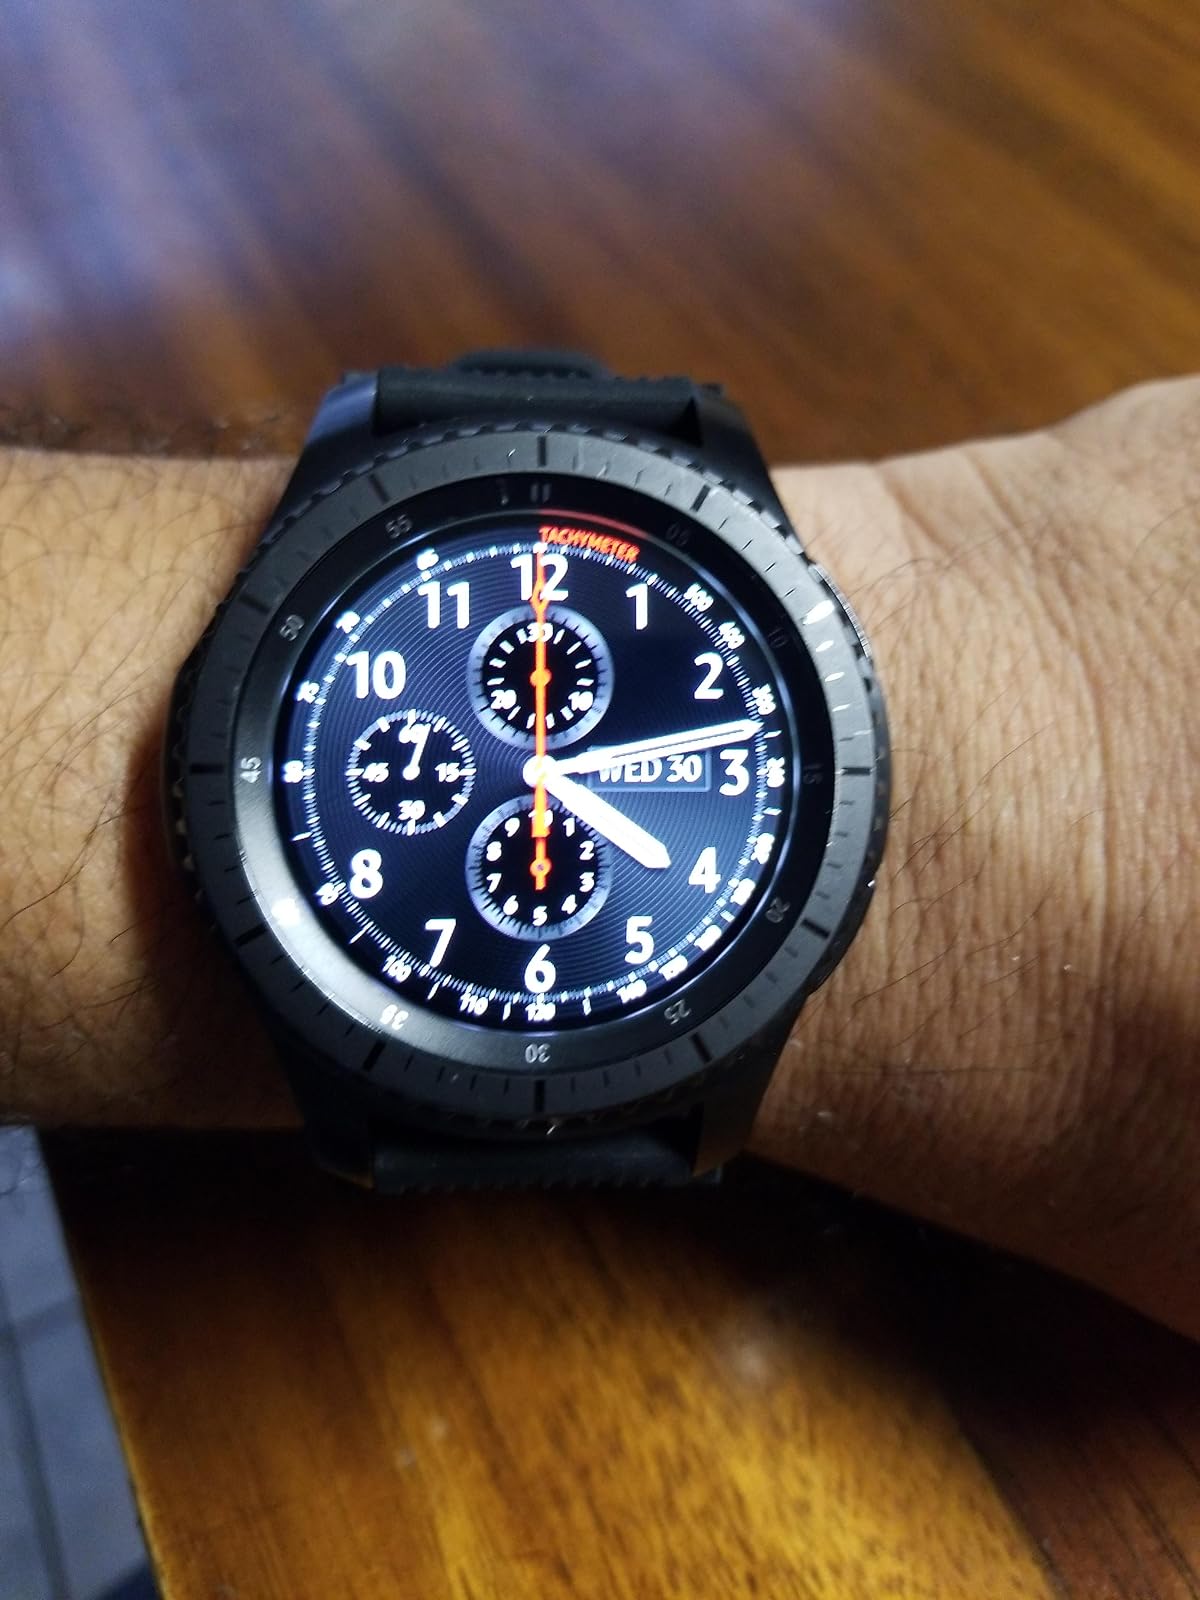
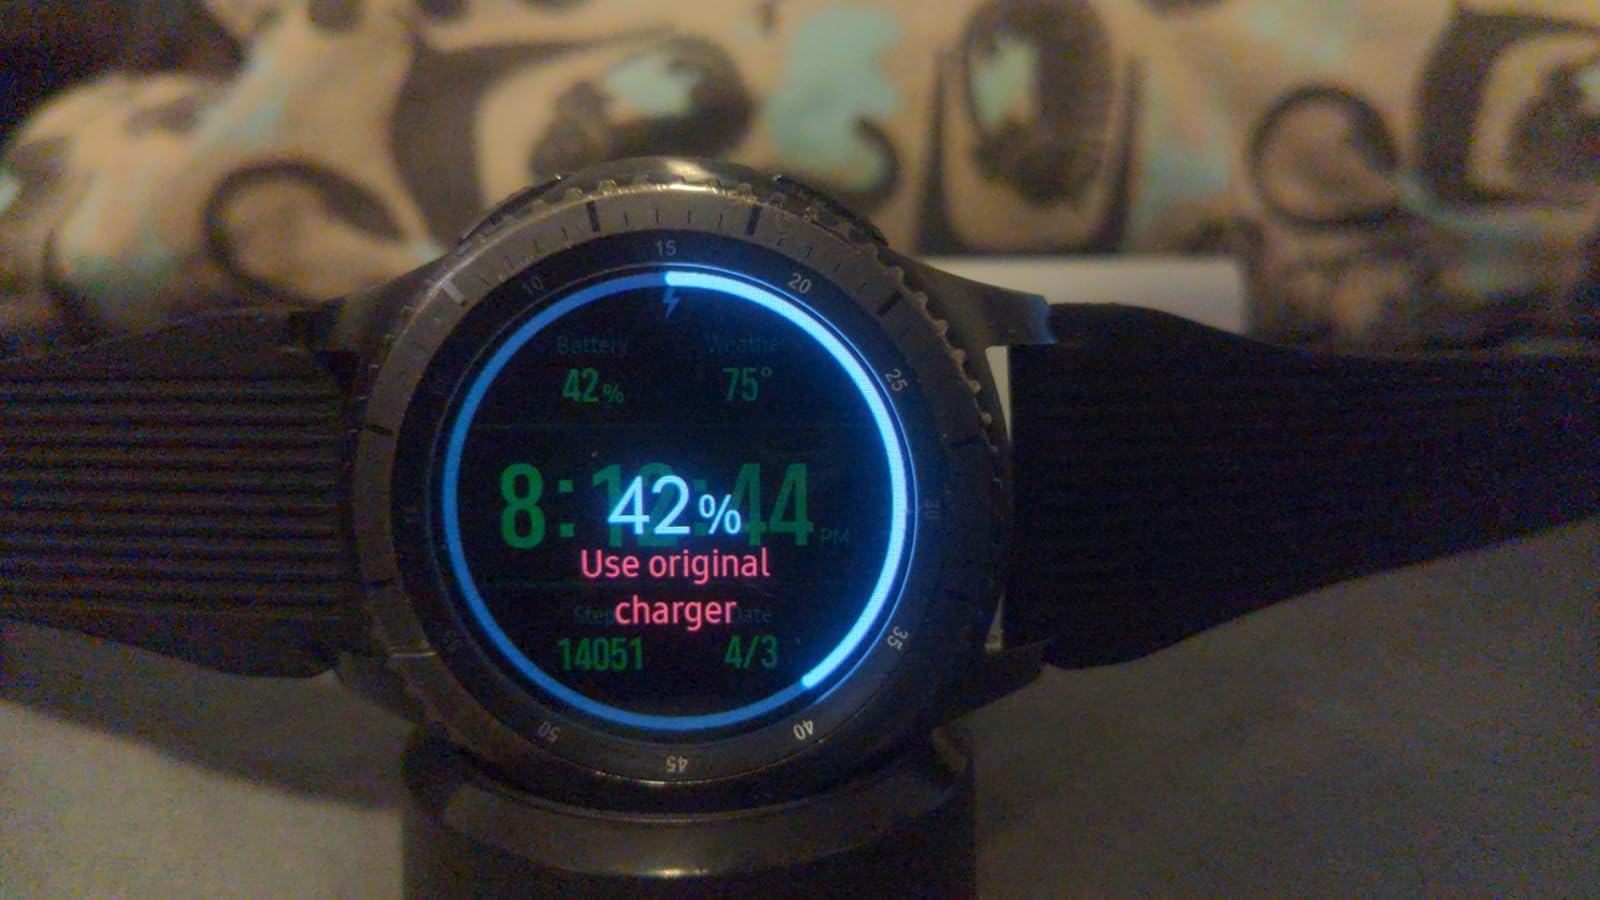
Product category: smartwatch
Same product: yes